Gibbs House (Beaufort, North Carolina)

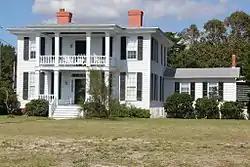
Gibbs House, September 2012

Gibbs House is a historic home located at Beaufort, Carteret County, North Carolina. It was built about 1851, and is a two-story, five bay by four bay, nearly square Greek Revival style dwelling. It features a two-tier porch with four paneled posts. The house was used in the 1880s by marine scientists from the Johns Hopkins University. The Johns Hopkins Seaside Laboratory operated here for some ten years, probably the first school of marine biology in the United States.